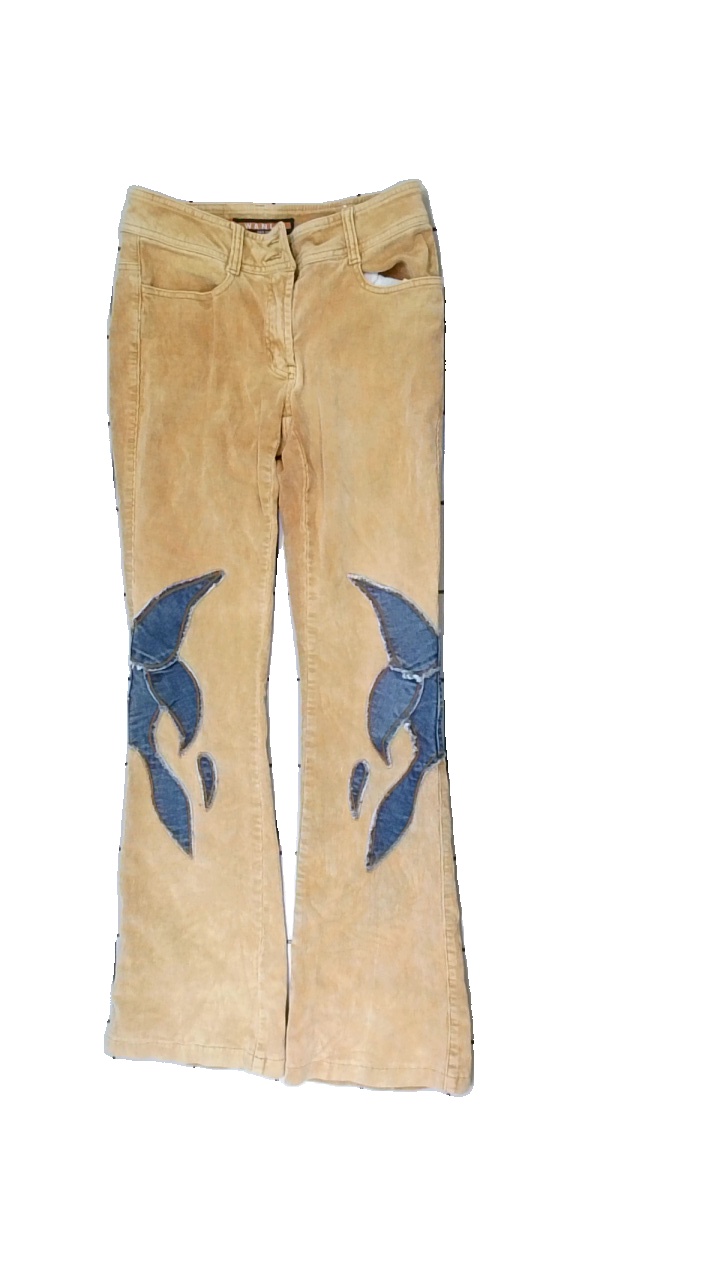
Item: Trousers (Ladies)
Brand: Wanli
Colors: Orange, Blue
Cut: Regular
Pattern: Embroidered
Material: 100% cotton
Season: All
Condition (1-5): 3
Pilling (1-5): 3
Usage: Reuse
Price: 50-100